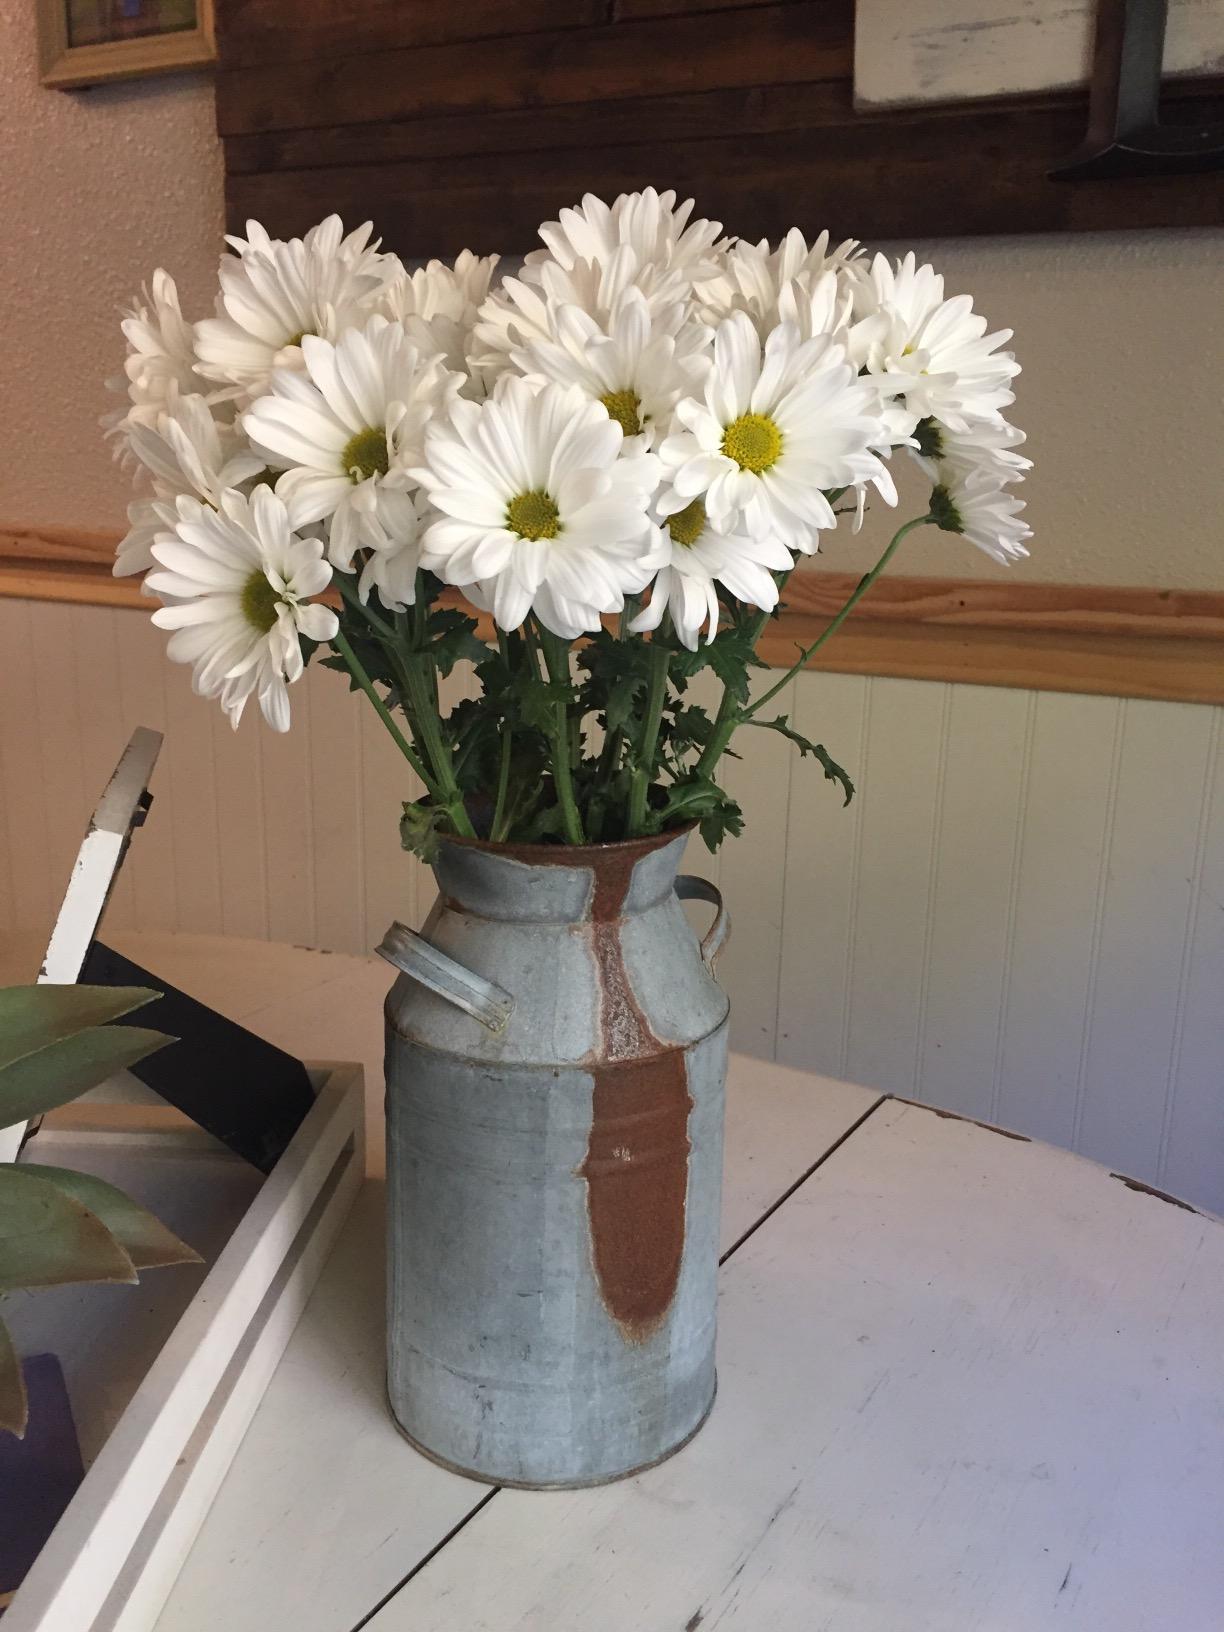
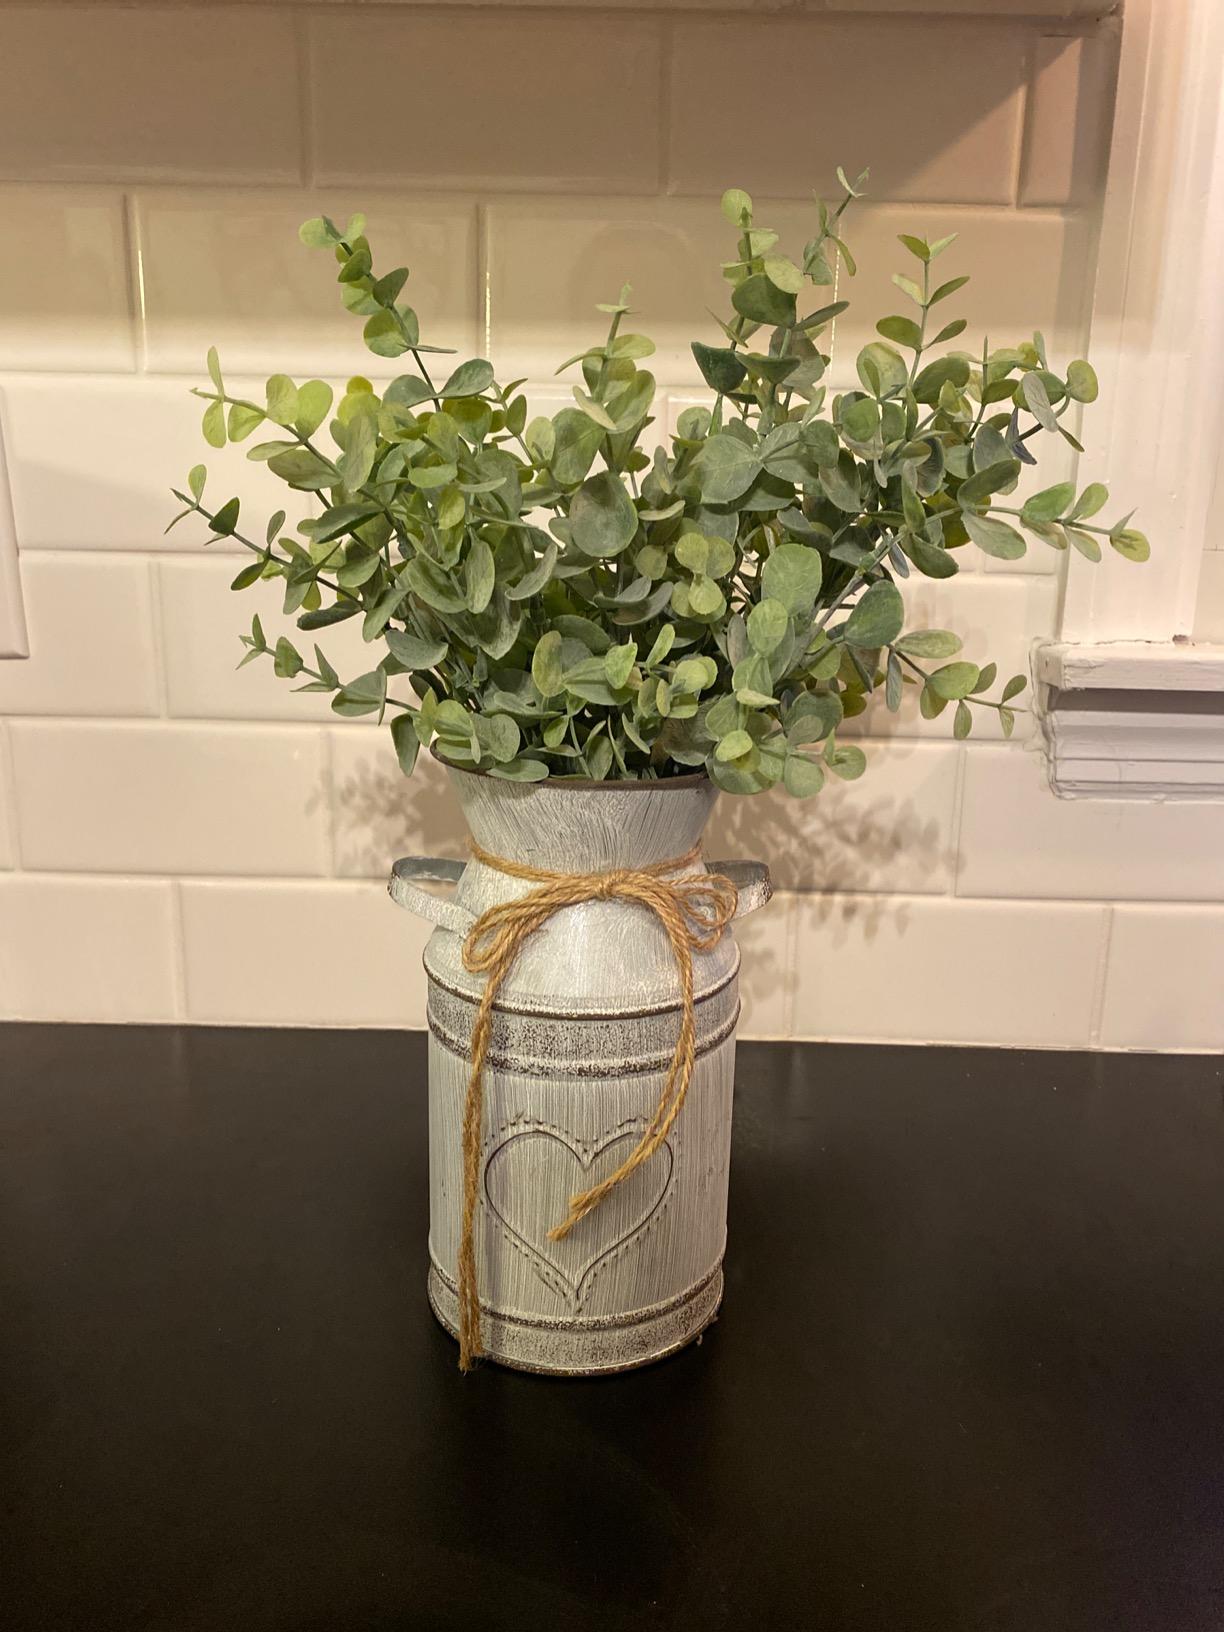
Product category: vase
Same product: no